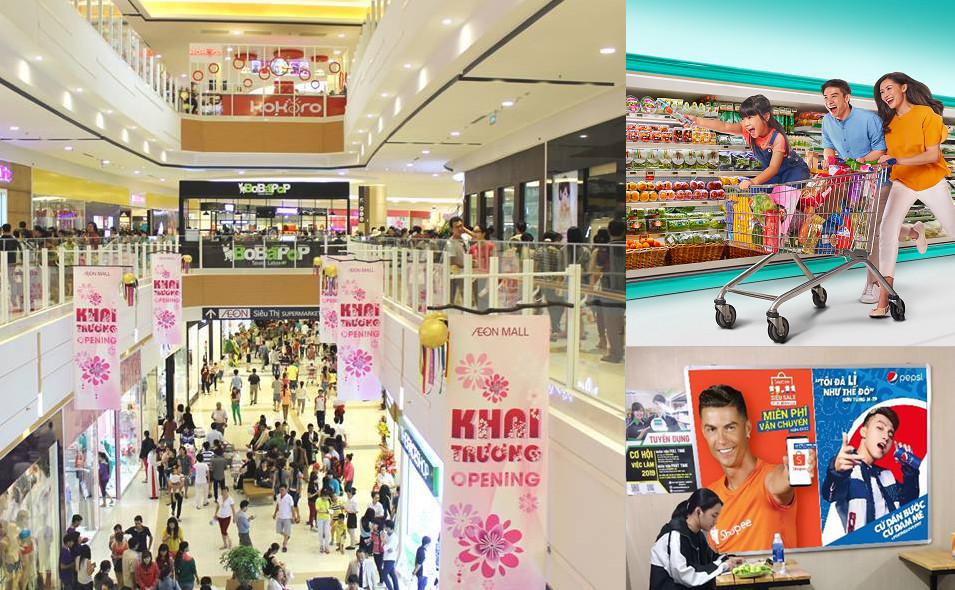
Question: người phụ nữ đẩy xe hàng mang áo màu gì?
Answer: người phụ nữ mang áo màu vàng